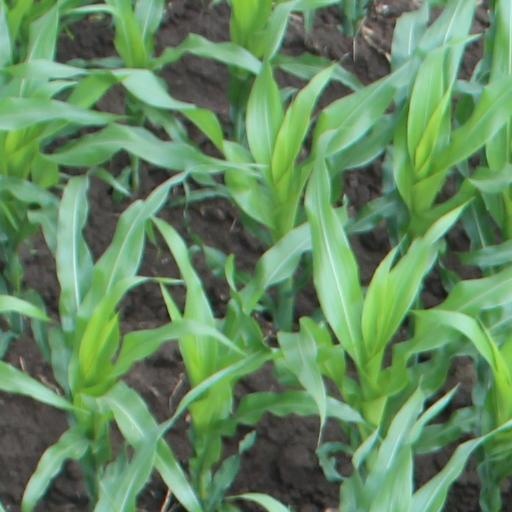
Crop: maize; corn